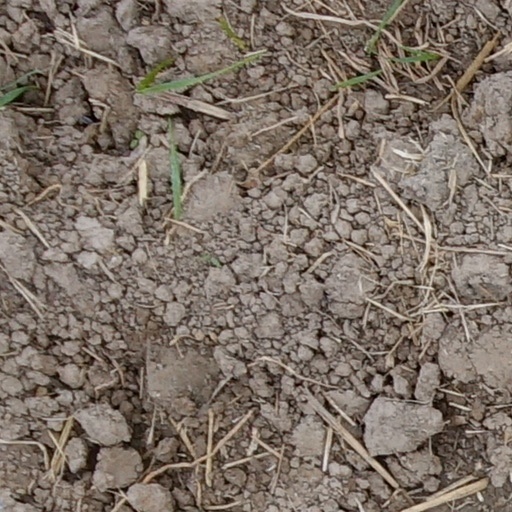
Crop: wheat